Millennium Park

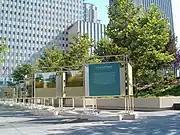
Boeing Galleries during the 2006 "In Search of Paradise" exhibition

The Boeing Galleries are a pair of outdoor exhibition spaces within Millennium Park; they are located along the south and north mid-level terraces, above and east of Wrigley Square and the "Crown Fountain". They were added after the park opened; in March 2005, Boeing President and Chief Executive Officer James Bell announced the firm would make a $5 million grant to fund construction of the spaces, and for an endowment to "help fund visual arts exhibitions" in them. The galleries, which were built between March and June 2005, have hosted grand-scale art exhibits, some of which have run for two full summers.